One Ordinary Day

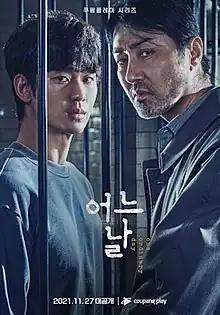
Promotional poster

One Ordinary Day is a 2021 South Korean television series starring Kim Soo-hyun and Cha Seung-won. It is based on the British television series "Criminal Justice" written by Peter Moffat. It premiered on Coupang Play in South Korea on November 27, 2021, and aired a total of 8 episodes. It is streaming exclusively through Viu outside South Korea.